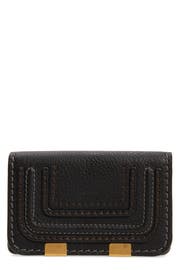
signature stitching brings equestrian inspired style to a trim flap card case in beautifully pebbled leather